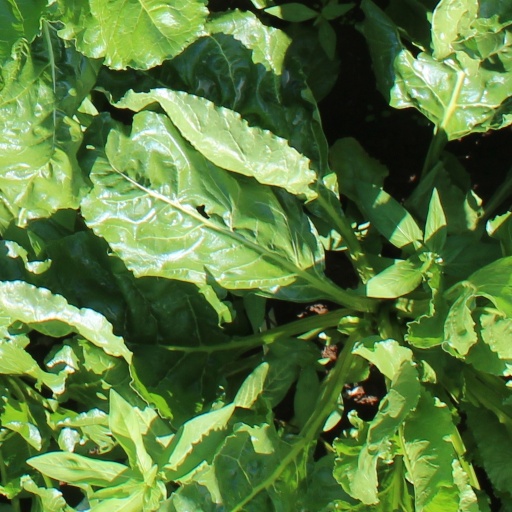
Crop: sugar beet